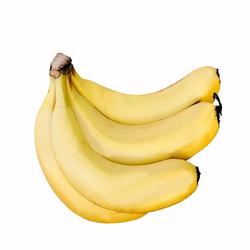
Label: Banana